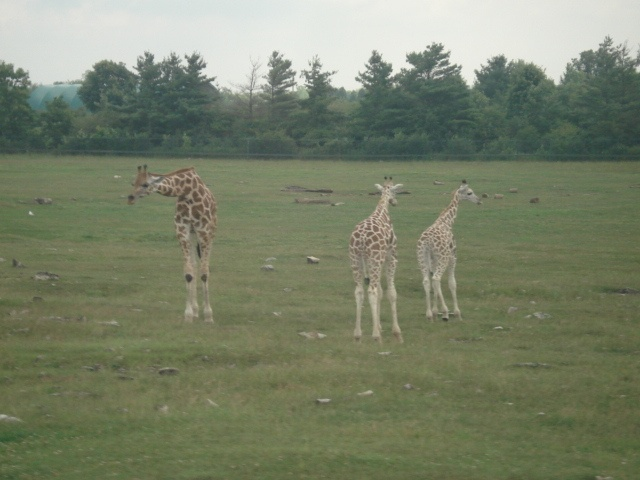
Three giraffes hang out together in a grassy pasture.
a couple of giraffes are standing in a green field
Three giraffes, one facing camera and two facing away, in grass field with three in distance.
A group of giraffe wandering around a field.
these are three giraffes on the grass outside